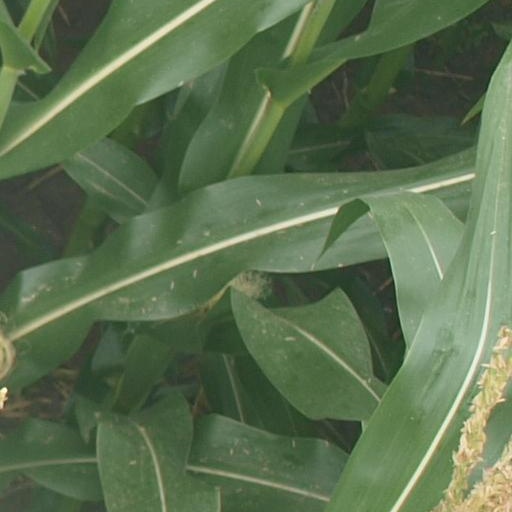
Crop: maize; corn